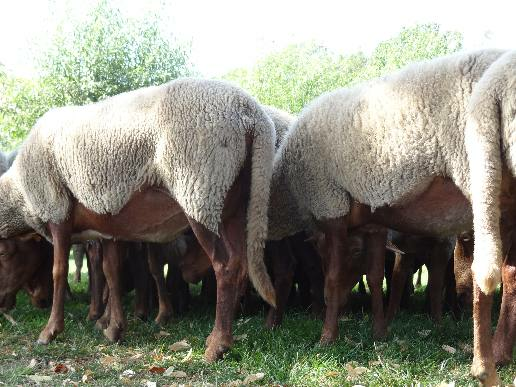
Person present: No